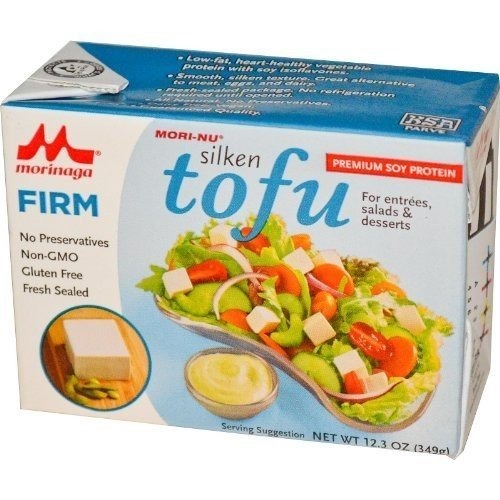
Item Name: Mori-Nu Tofu, Silken Firm, 12.3-Ounce Boxes (Pack of 12) ( Value Bulk Multi-pack)
Value: 12.3
Unit: Ounce

Price: 31.02